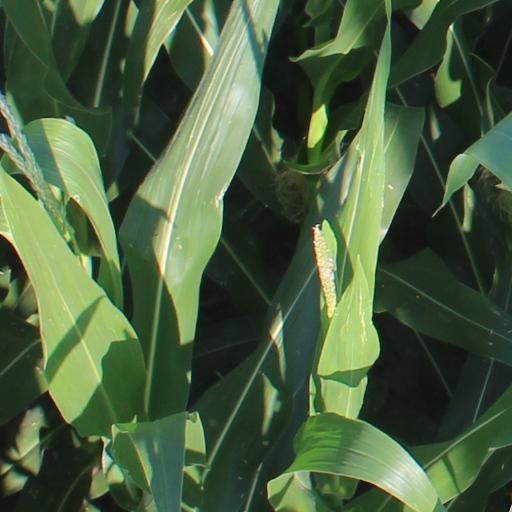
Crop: maize; corn